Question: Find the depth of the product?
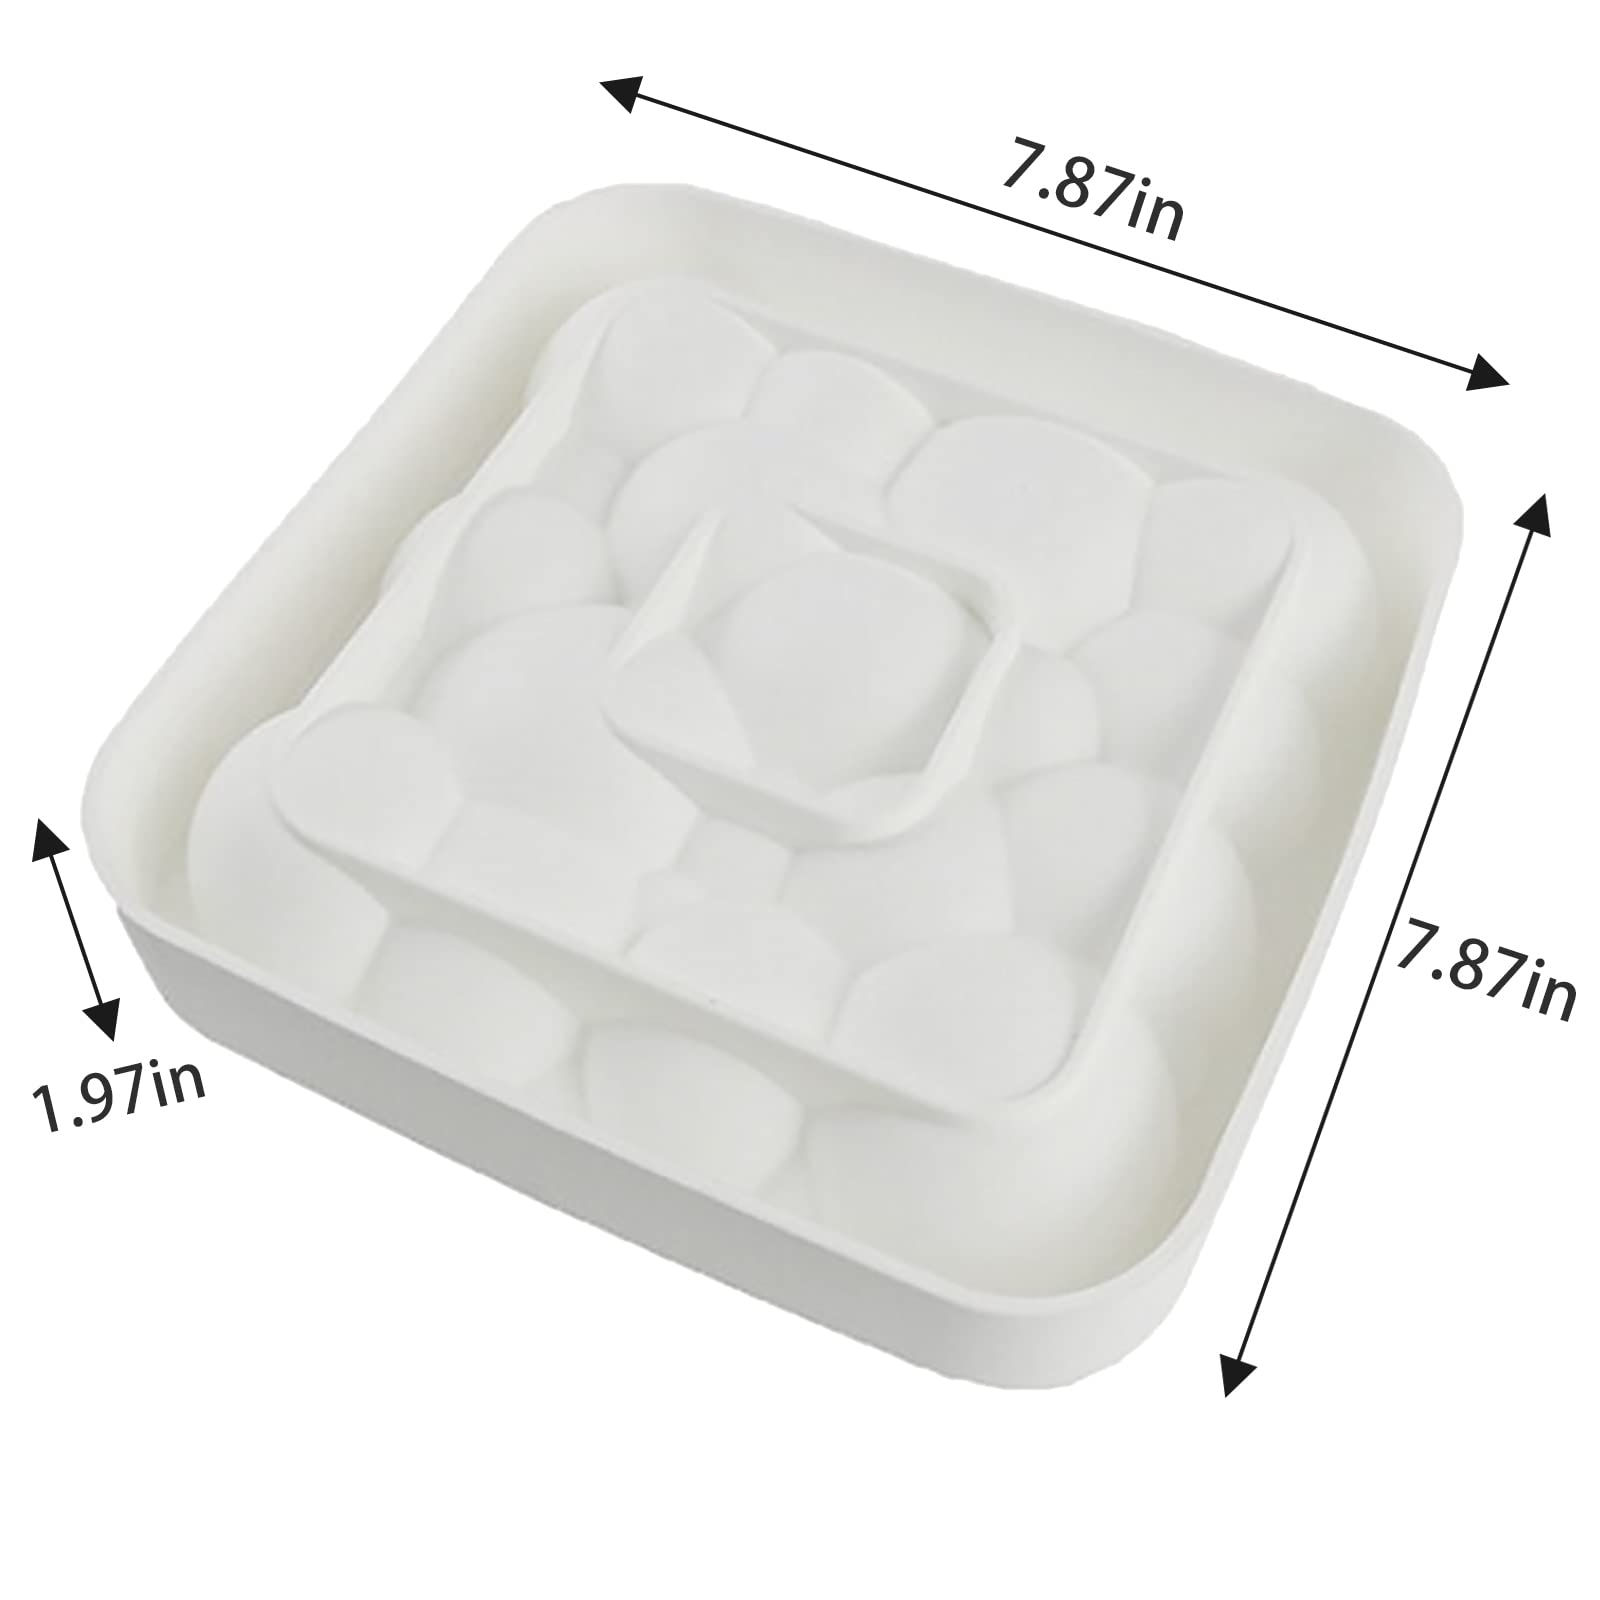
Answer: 7.87 inch